List of provinces of Balhae

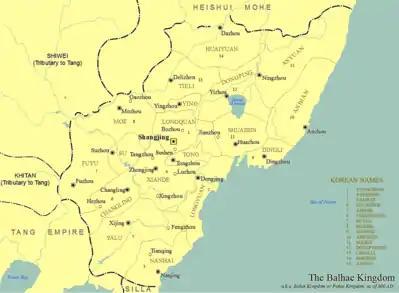
Administrative map of Balhae

"Manzhou Yuanliu Kao" provides records which show that the Balhae had occupied the "Bisa Fortress" at the southern tip of the Liaodong Peninsula. The "History of Liao" records that the Balhae established provinces at the "Sin Fortress", "Gaemo Fortress", "Baegam Fortress", "Yodong Fortress" and "Ansi Fortress" area in Liaodong, as well as a substantial portion of the Liaoxi area. The Balhae sovereign's message to Yamato Kingdom in 796 states that it has recovered the entire old Goguryeo territory and its ruler's authority now shines beyond the Liao River. The Balhae came to occupy the Songhua and Wusuli River basins as well as the whole adjoining coastal zone along the Sea of Japan (East Sea).